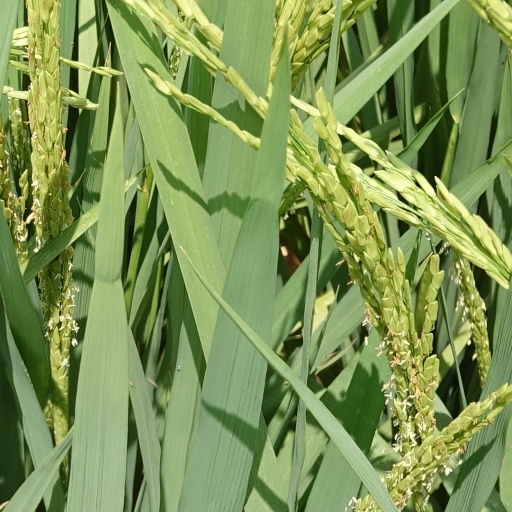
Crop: rice